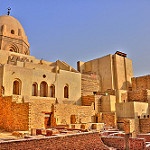
Scene: Outdoor